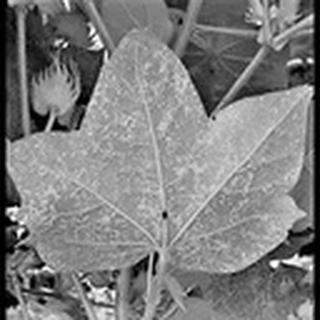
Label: cotton_powdery_mildew